Operation Dabanal

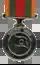
Dabanal Padak

In response, Bangladesh Army started building up its defense facilities and the Chittagong Hill Tracts were placed under GOC of the 24th Infantry Division of the Bangladesh Army. General Ziaur Rahman, later president, launched Operation Dabanal as part of that militarization of the region. Bangladesh Army stated that the operation was to protect the civilians and to increase administrative efficiency in the Hill Tracts. In 1979, the Government of Bangladesh began a policy of settling ethnic Bengalis in the Chittagong Hill Tracts and changed the demographics of the region.